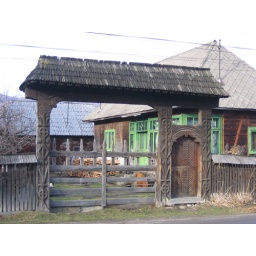
Tipical wooden door in Maramures, Romania